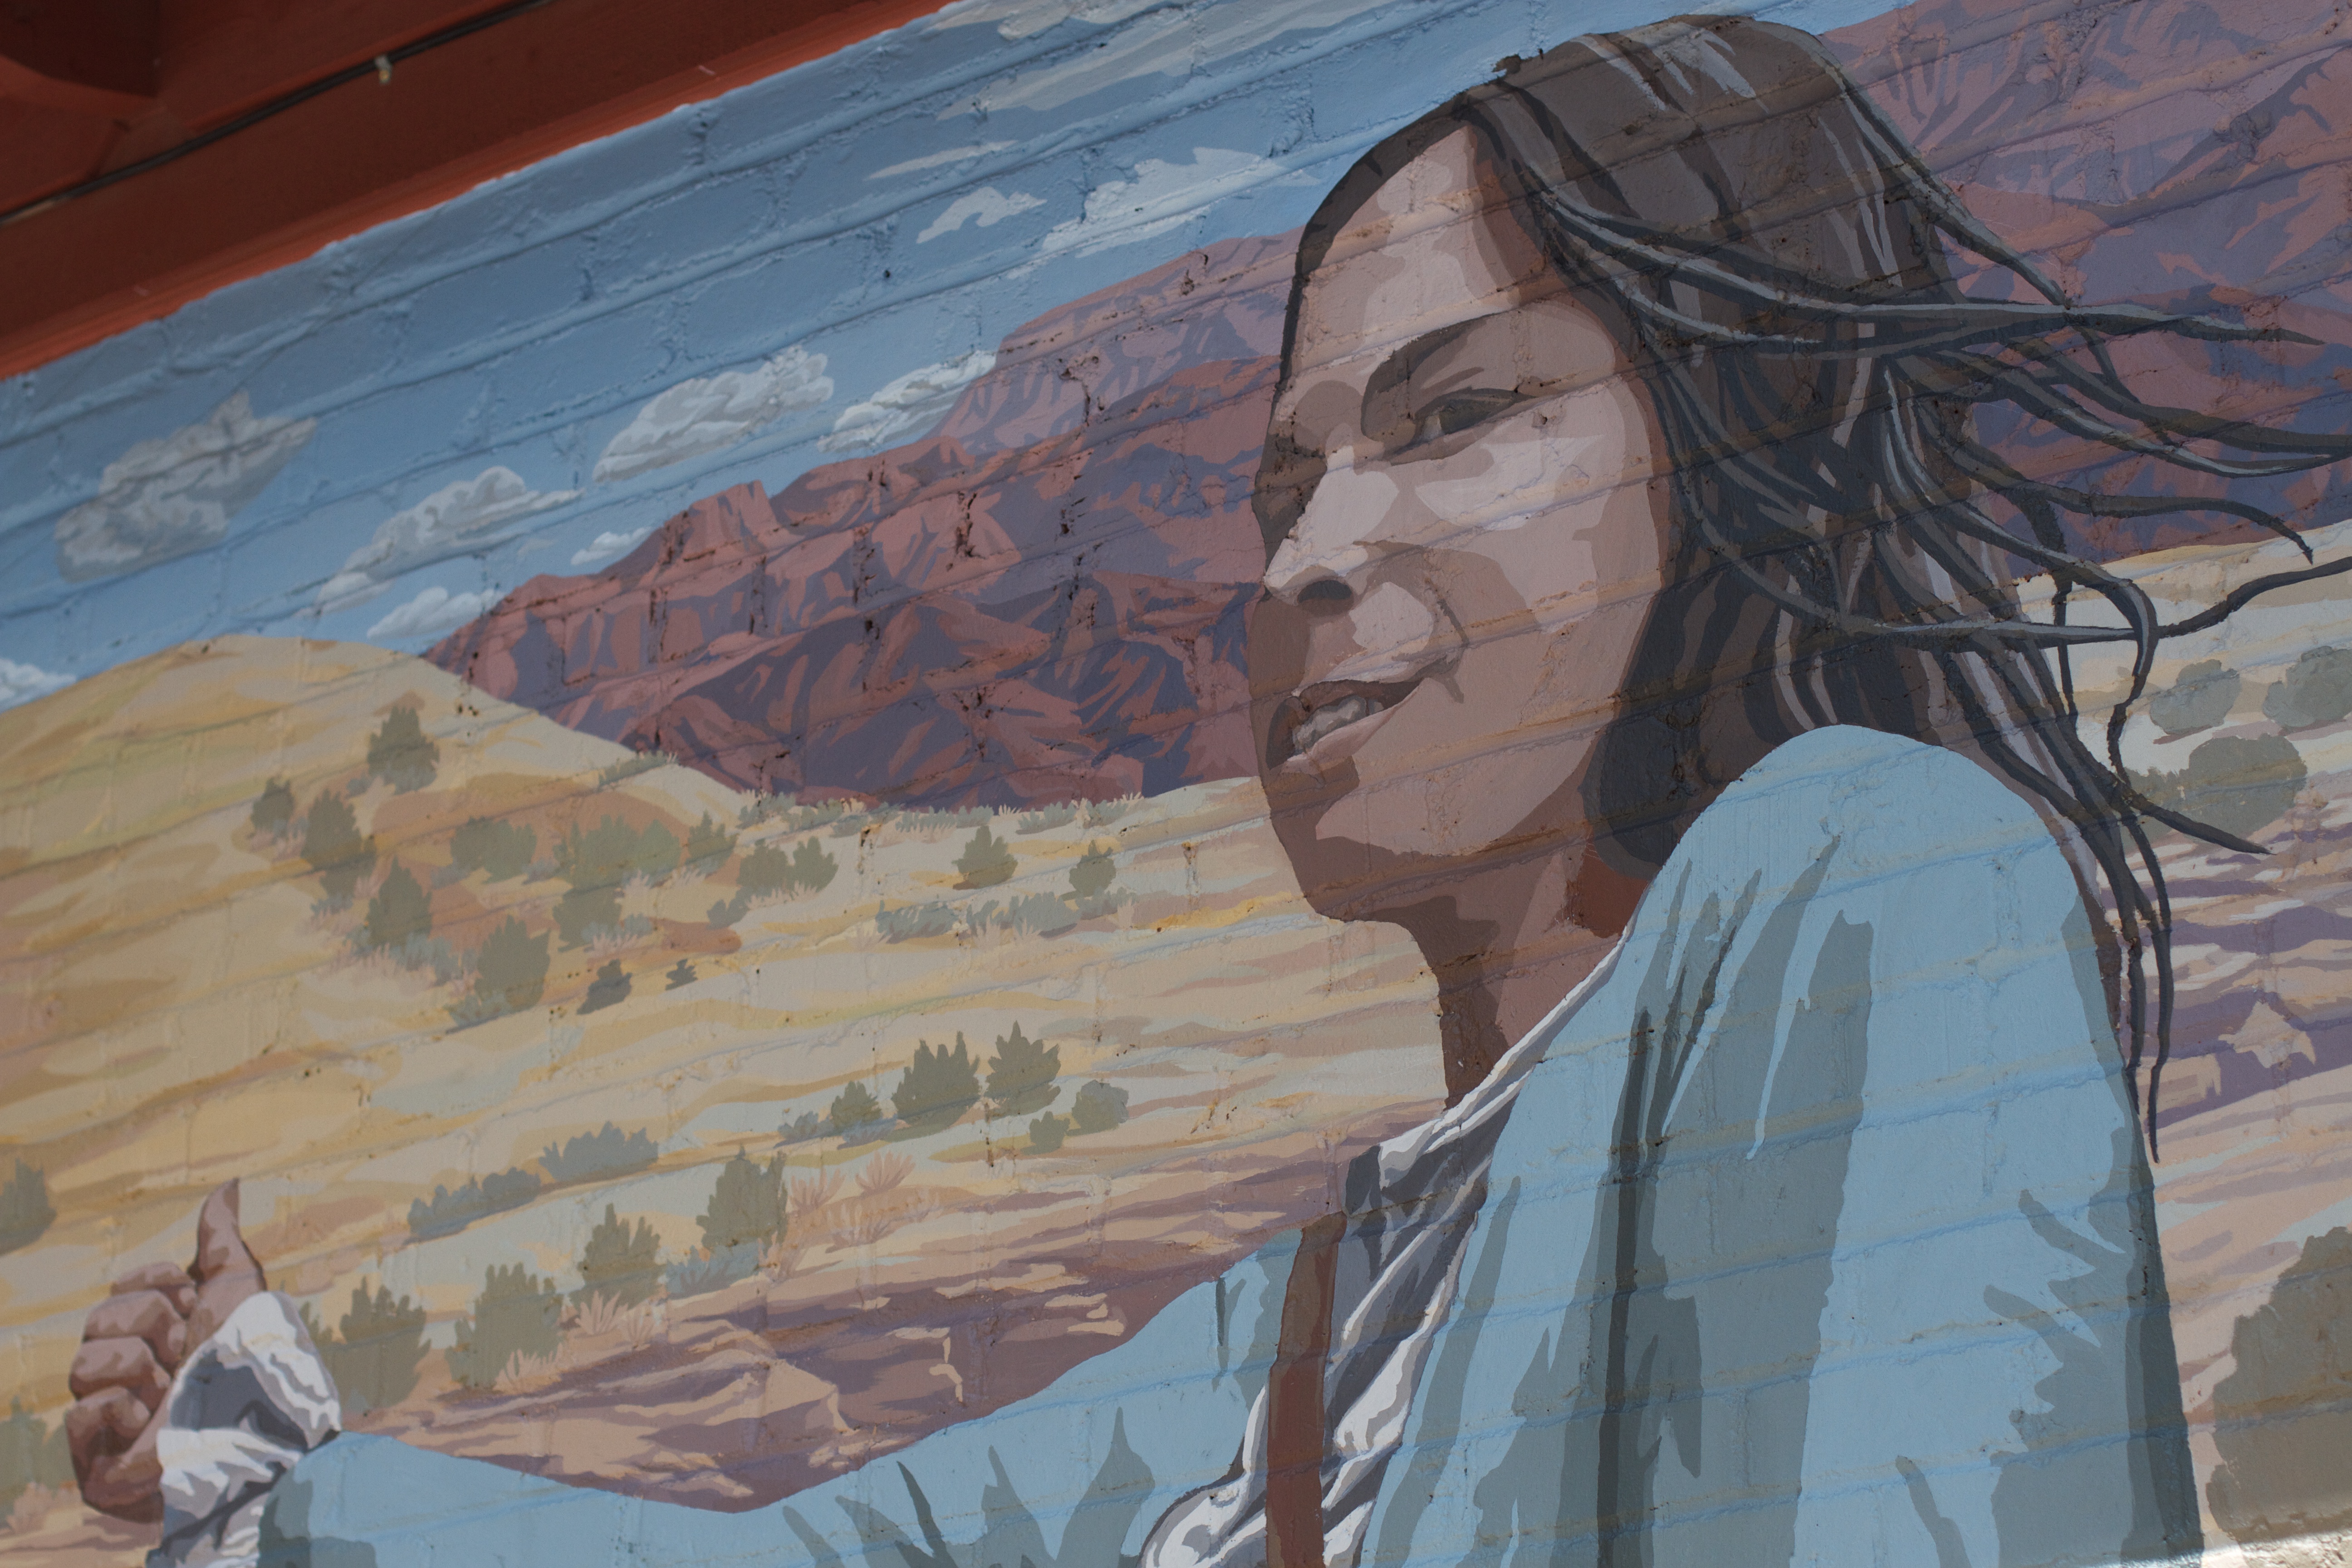
painting, art, sketch, drawing, mural